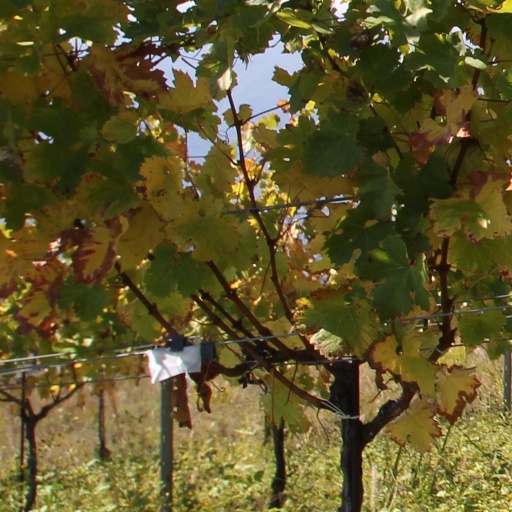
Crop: grape